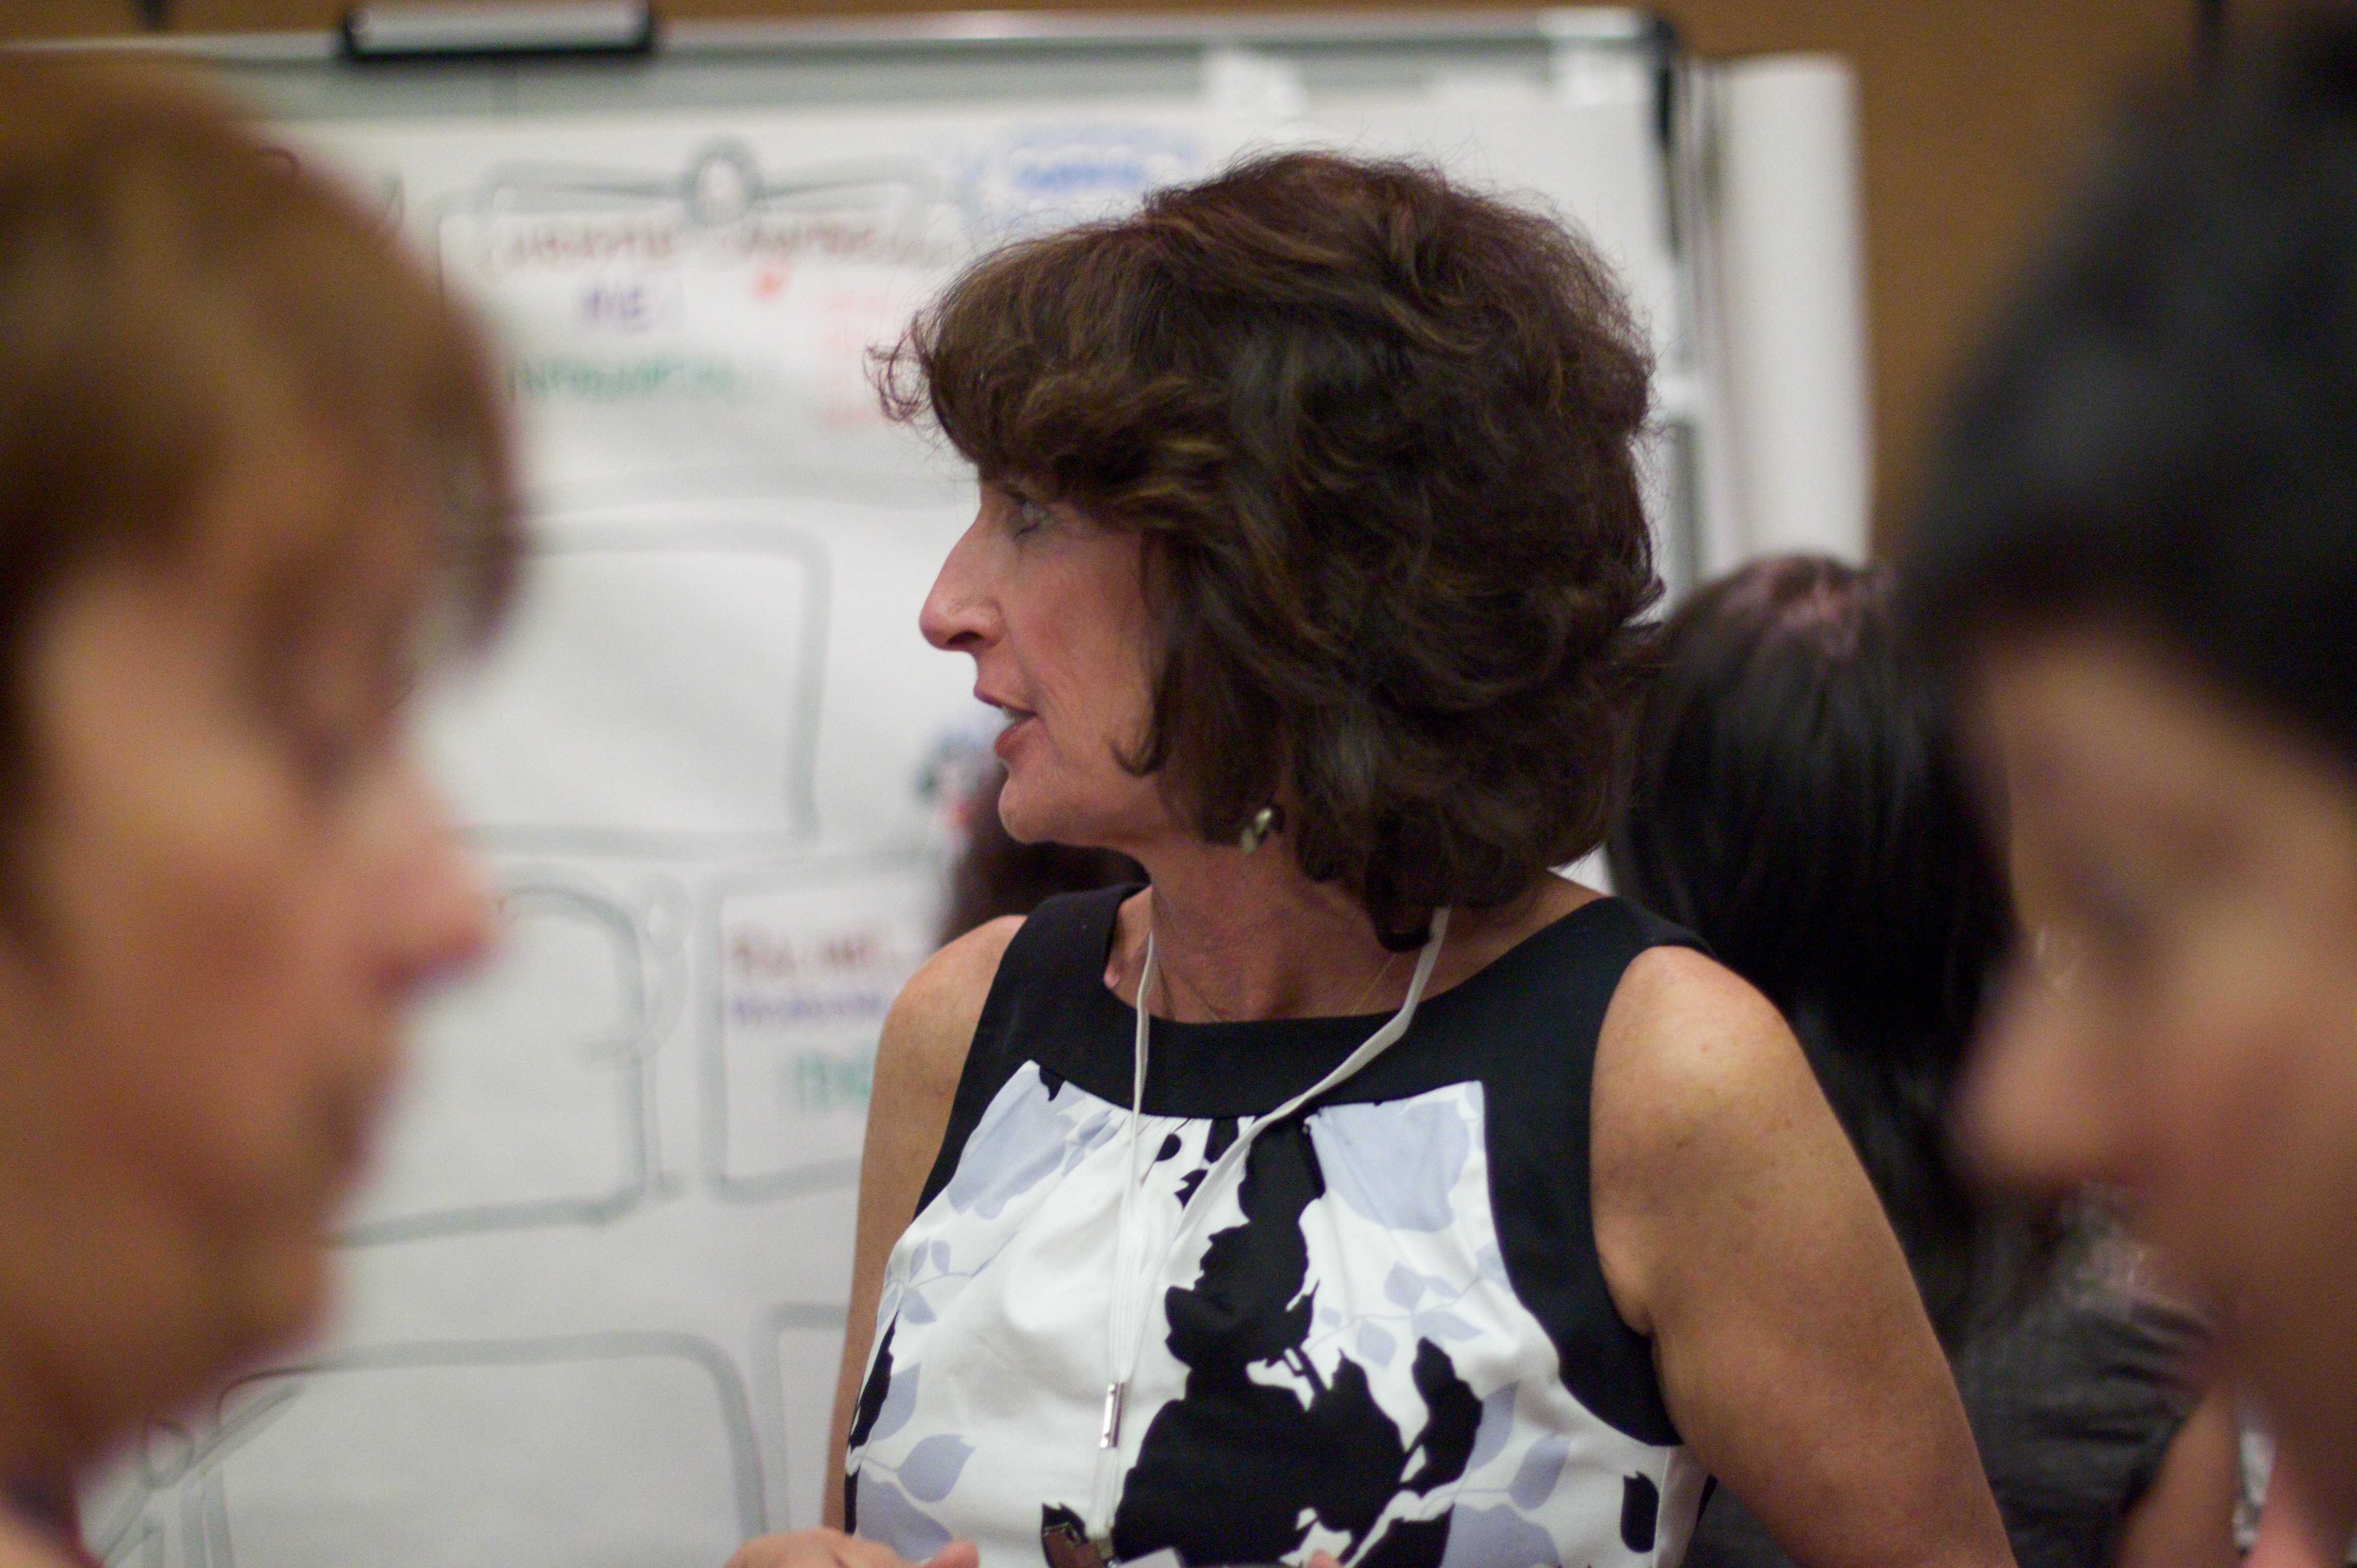
horizon, person, mei, nmc, interaction